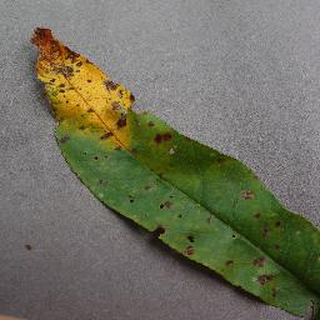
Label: peach_bacterial_spot